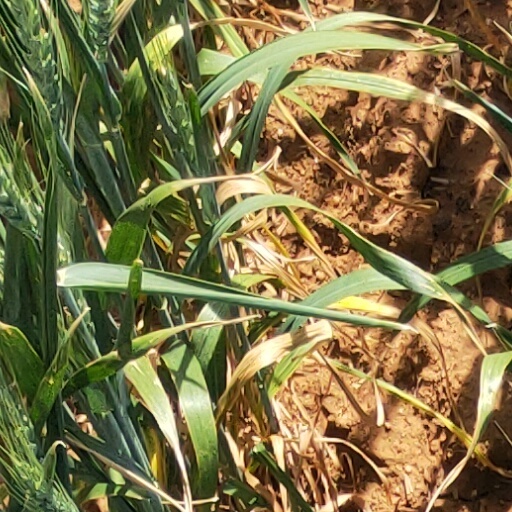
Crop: wheat